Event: Nepal Earthquake
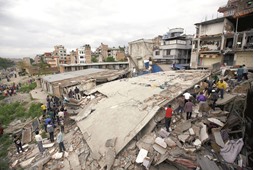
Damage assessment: damage